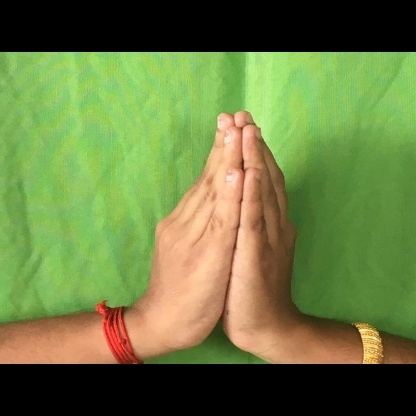
Mudra: Anjali